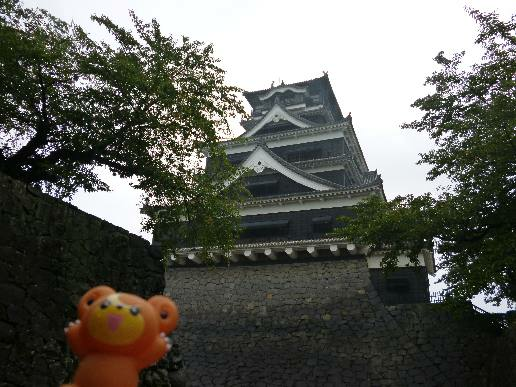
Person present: No